Catholic Church in Slovenia

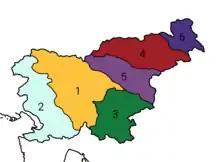
Map of Slovenian dioceses: Ljubljana (1), Koper (2), Novo mesto (3), Maribor (4), Celje (5), Murska Sobota (6)

Catholic Church in Slovenia is organized in two ecclesiastical provinces (metropolises; "cerkvene pokrajine - metropolije"):